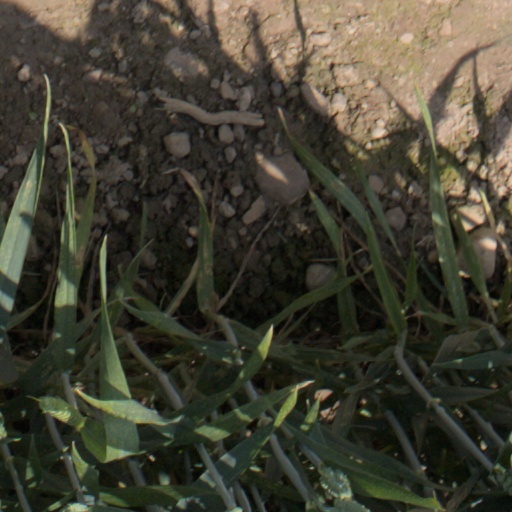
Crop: wheat